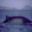
Label: whale